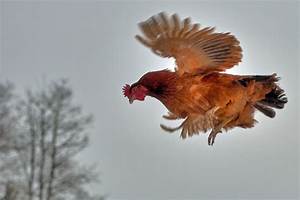
Label: chicken